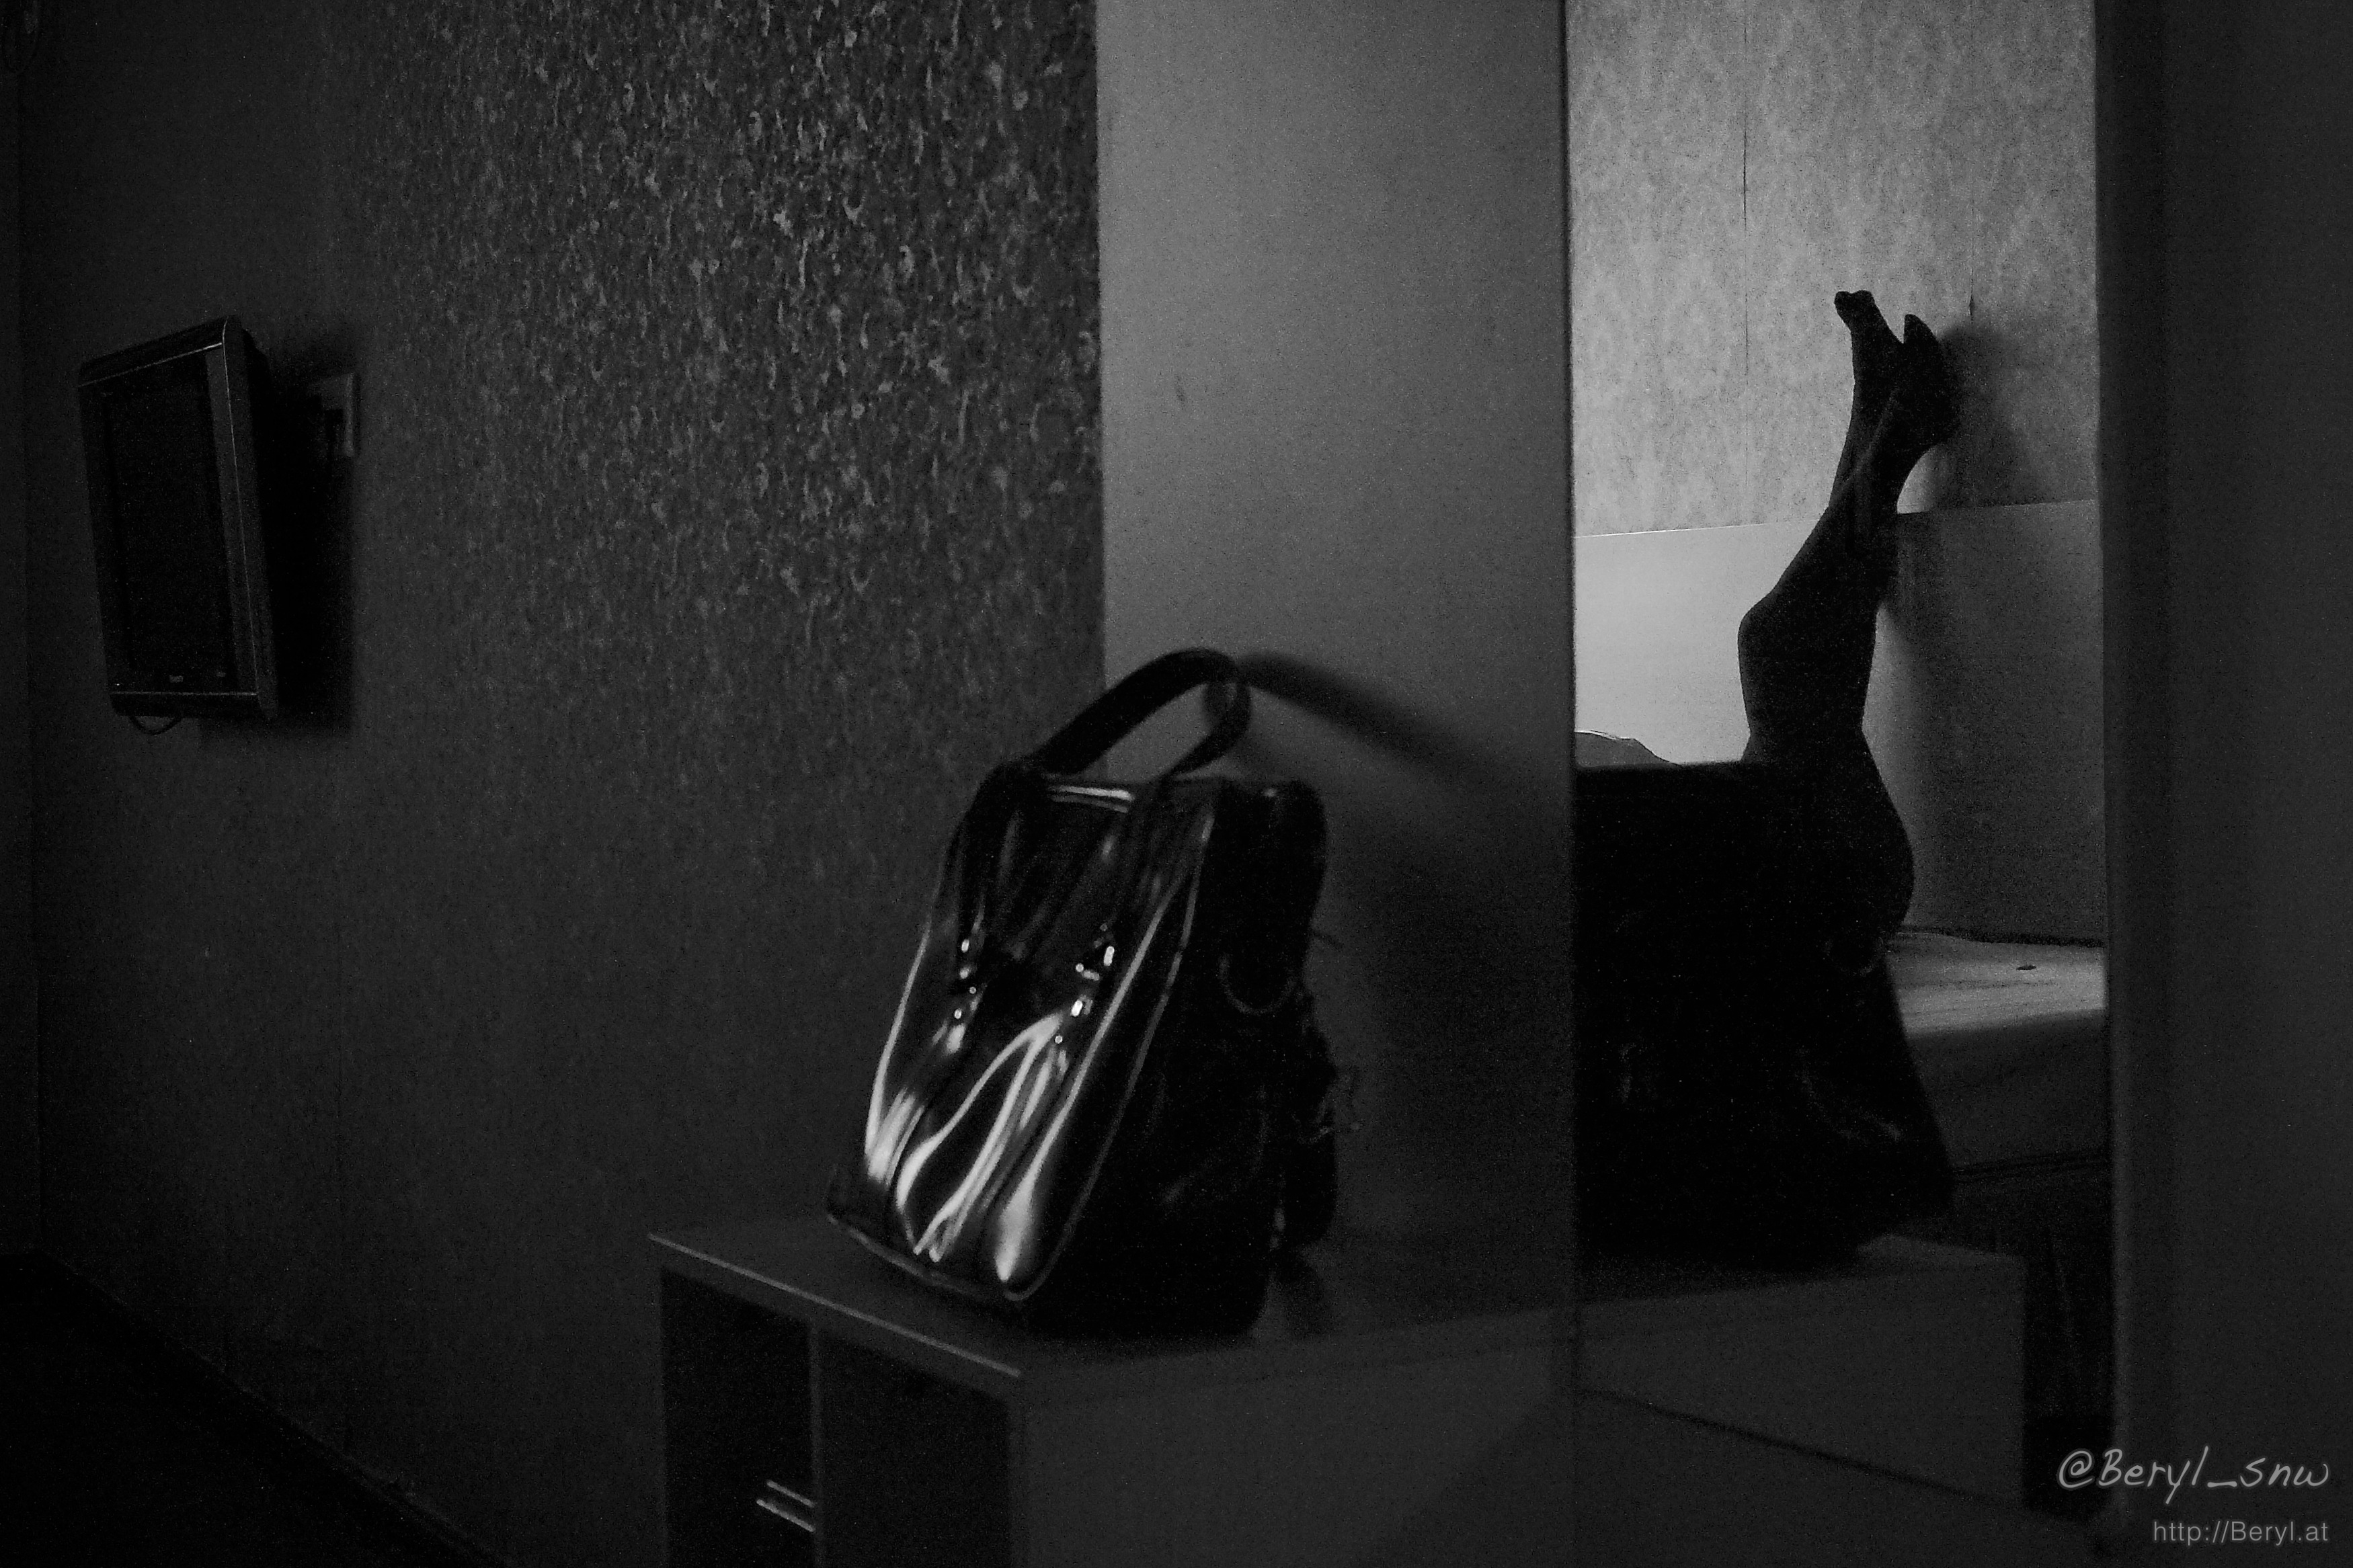
light, black and white, girl, white, photography, reflection, shadow, indoor, darkness, rough, black, room, monochrome, lighting, blackandwhite, hotel, legs, mirror, sony, nikkor, noise, pantyhose, schoolgirl, shape, fetish, highiso, lensswap, nex6, ai, 2885, monochrome photography, film noir